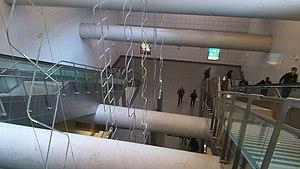
Oeuvre de la station Empalot de la ligne B du métro de Toulouse
La station Empalot est une station de la ligne B du métro de Toulouse, située dans le sud de Toulouse, dans le quartier Empalot, à côté de l'île du Ramier et du Stadium de Toulouse.